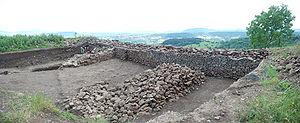
Fouille archéologique sur le plateau de Gergovie, mur de l'oppidum
Vercingétorix, né aux environs de 80 av. J.-C. sur le territoire des Arvernes, et mort à l'automne -46 à Rome, est un chef et roi des Arvernes. Il fédère une partie des peuples gaulois dans le cadre d'une révolte contre les forces romaines au cours de la dernière phase de la guerre des Gaules de Jules César.
Le siège de Gergovie, en 52 av. J.-C., est une des batailles principales de la Guerre des Gaules. Elle vit les forces gauloises rassemblées sous la conduite de Vercingétorix repousser victorieusement les assauts des légions romaines de Jules César, qui assiégeaient l'oppidum de Gergovie, à proximité de la cité arverne de Nemossos.
« Oppidum » est le nom donné par les historiens romains à un type d'habitat protohistorique fortifié que l'on trouve en Europe occidentale et centrale.
Le plateau de Gergovie est un plateau de 70 hectares et 744 mètres d'altitude, situé à une dizaine de kilomètres au sud de Clermont-Ferrand, dans le Puy-de-Dôme en Auvergne-Rhône-Alpes. C'est le lieu où se trouvait l'oppidum gaulois de Gergovie, célèbre pour son siège qui vit les troupes de Vercingétorix vaincre les légions romaines de Jules César en 52 av. J.-C..